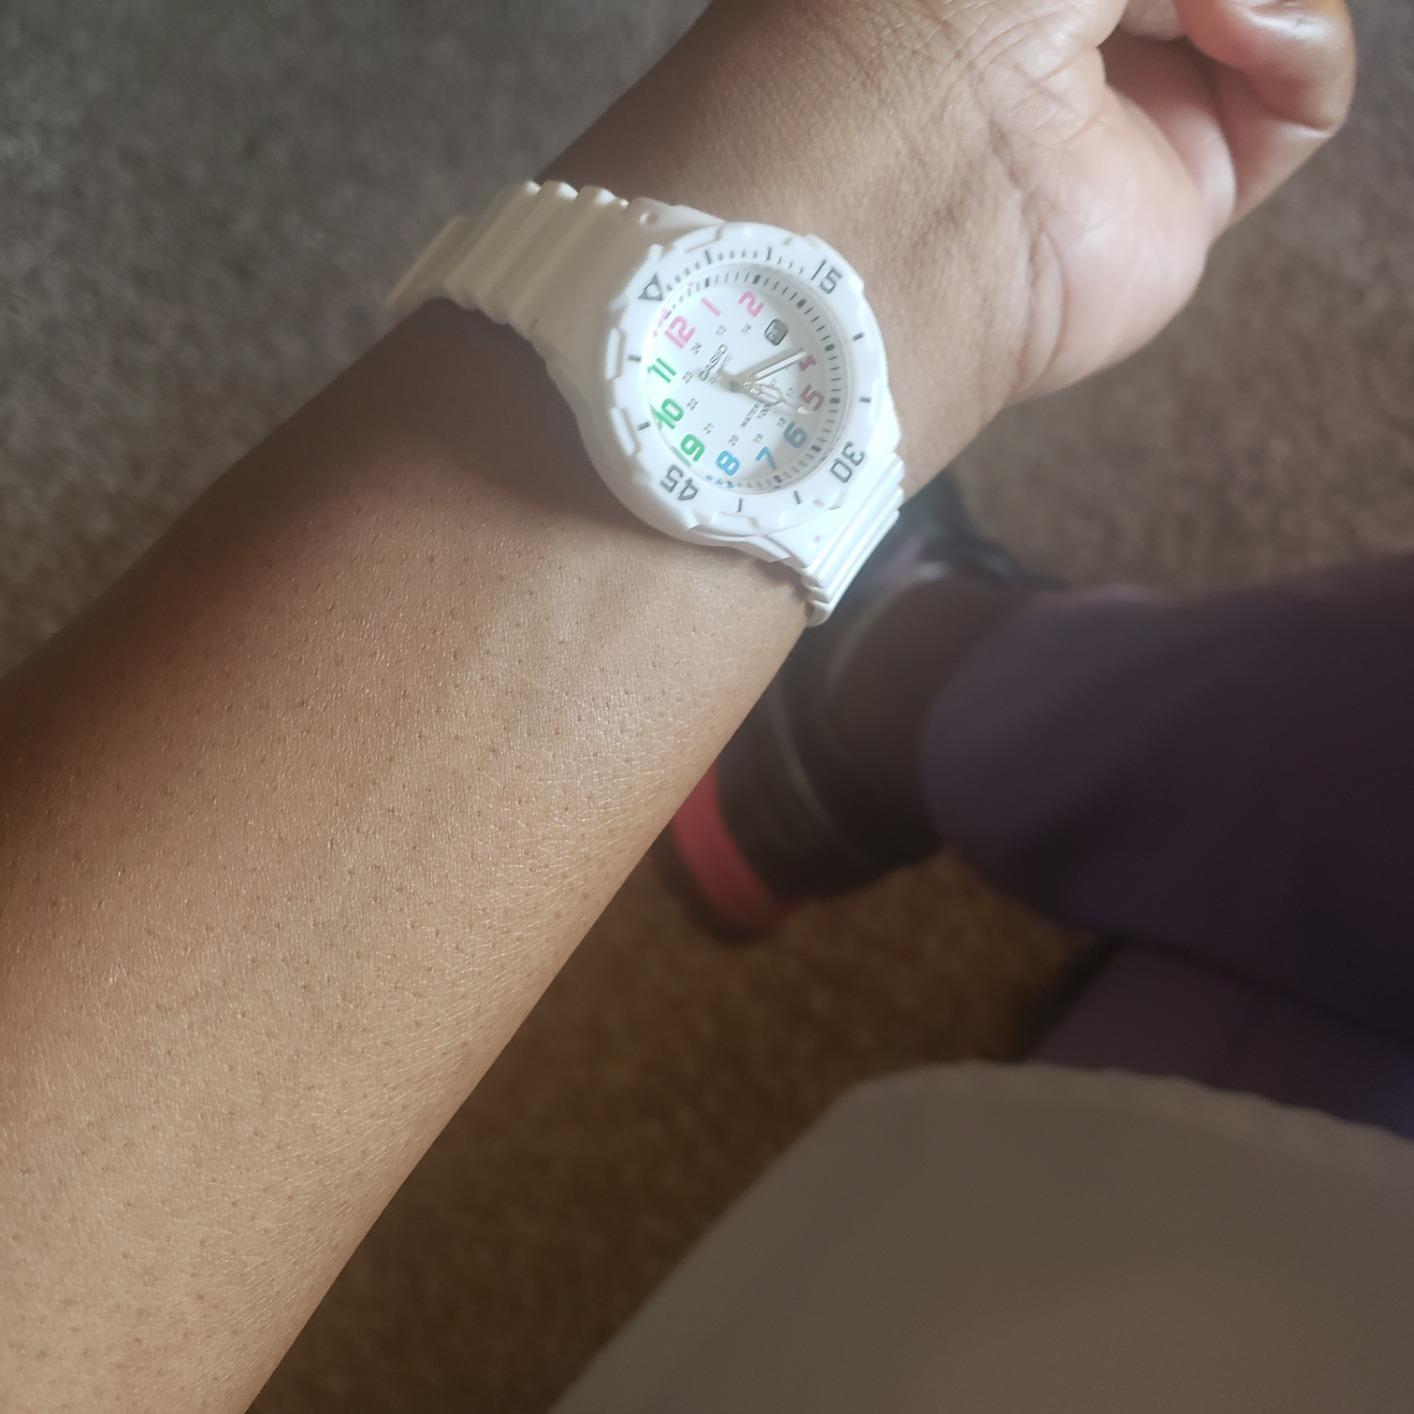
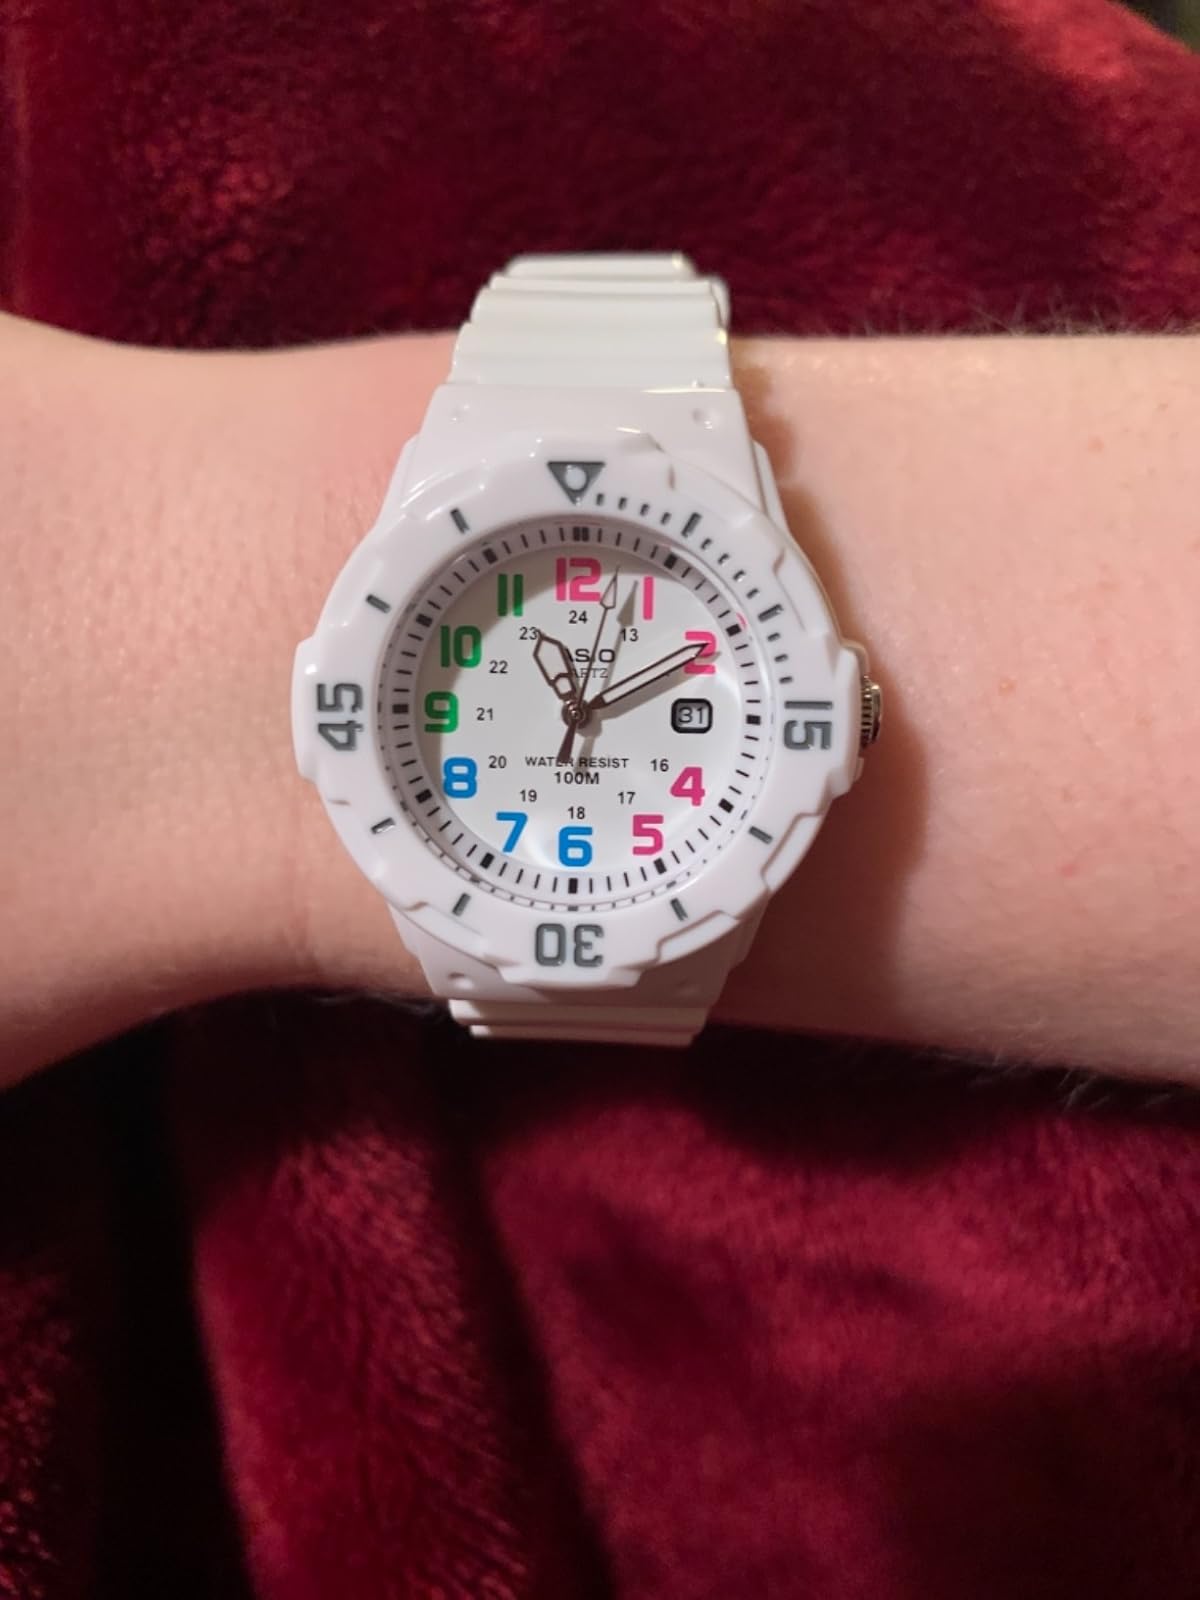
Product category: accessories_watch
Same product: yes